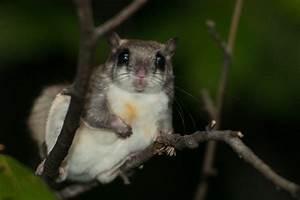
squirrel